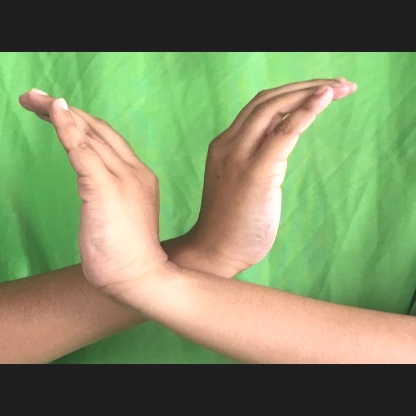
Mudra: Nagabandha